Jay Berliner

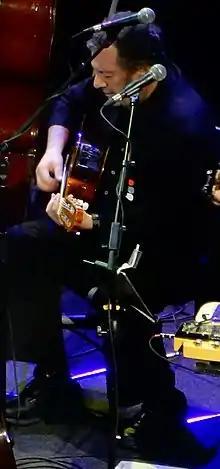
Jay Berliner performs with Van Morrison in Las Vegas on January 26, 2019.

Jay Berliner (born May 24, 1940) is an American guitarist who has worked with Harry Belafonte, Ron Carter, Charles Mingus, and Van Morrison, among others.